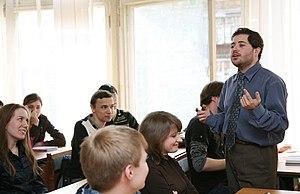
Alek D. Epstein, né le 18 avril 1975 à Moscou, est un sociologue et politologue russo-israélien, spécialisé dans le conflit israélo-arabe. Il s’engage activement dans la vie publique et intellectuelle russe ainsi que dans le mouvement des droits de l’homme. Il préside aussi le jury du Prix alternatif pour l’activisme artistique russe.